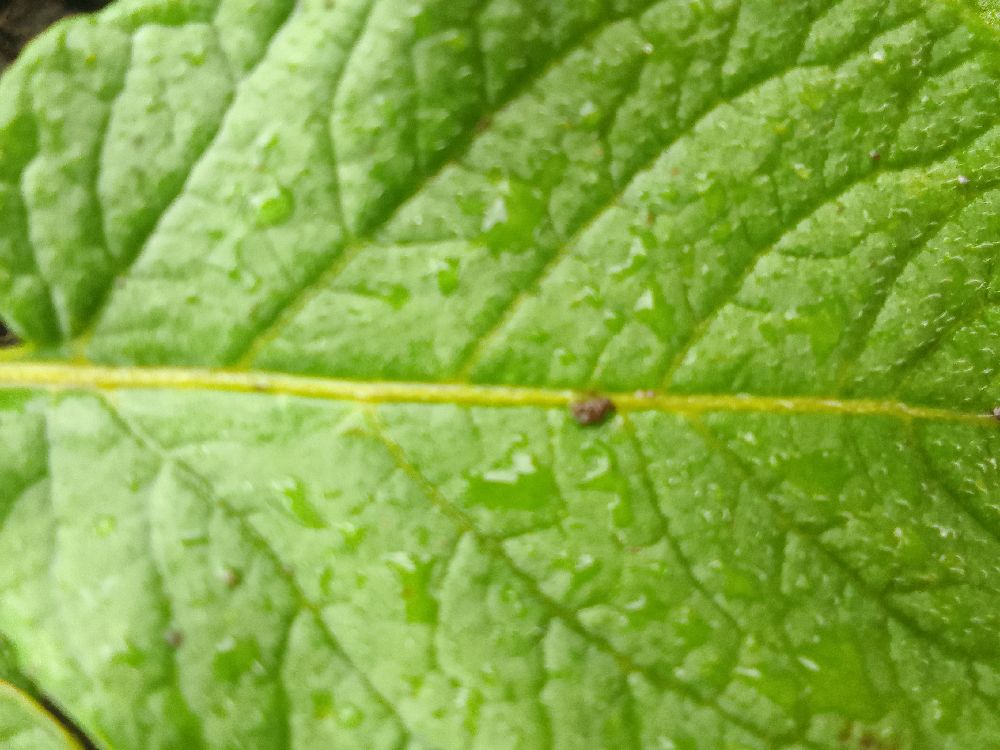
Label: Healthy